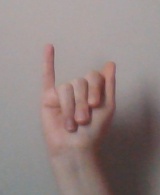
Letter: meem